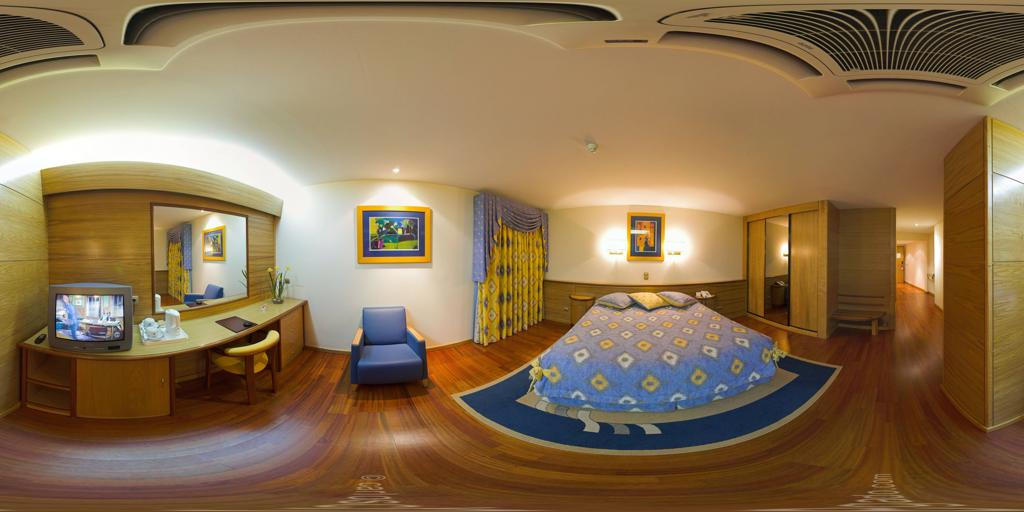
Referred object: TV facing the bed

Referred object: the blue armchair

Referred object: turn left, the blue armchair next to the desk